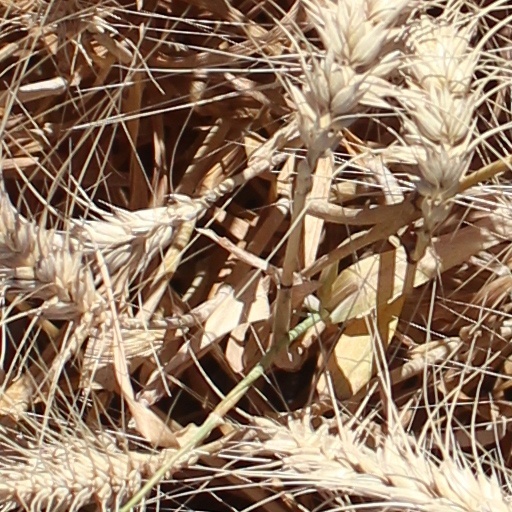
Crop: wheat